Peoria International Airport

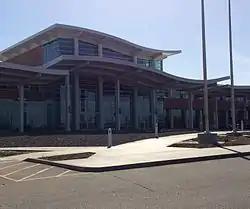
The passenger terminal at Peoria International Airport

On May 19, 1932, the citizens of Peoria voted to have an airport. On 195 acres (0.8 km), American Airways (now American Airlines) and Chicago and Southern Airlines brought in airmail and passenger services on four shale-surfaced runways. The land was purchased by 261 Peoria businessmen who formed the Peoria Airport, Inc. It was turned over to the Peoria Park District in 1937, then to the newly formed Metropolitan Airport Authority of Peoria in 1950.